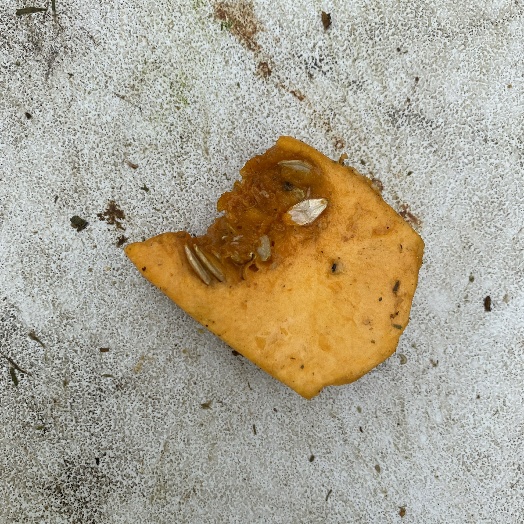
Label: generalcompost